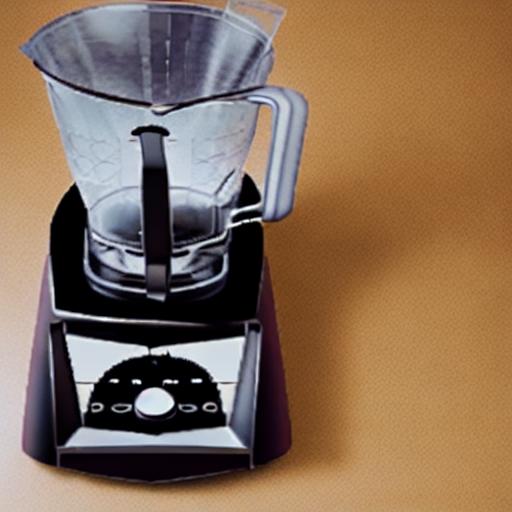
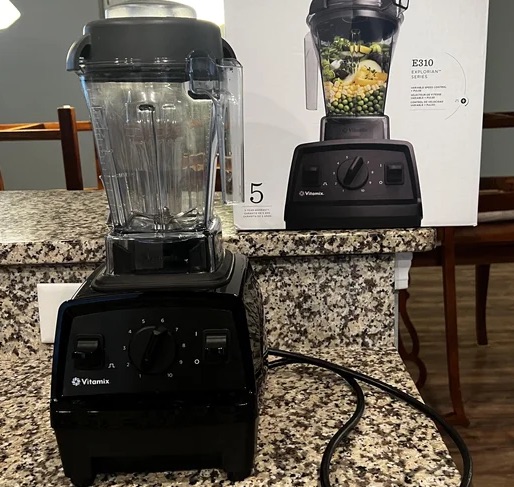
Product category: items_blender
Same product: no